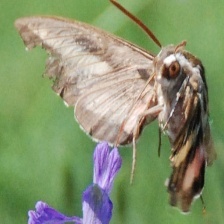
Species: WHITE LINED SPHINX MOTH